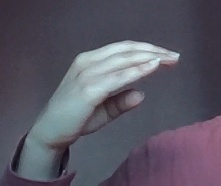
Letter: jeem